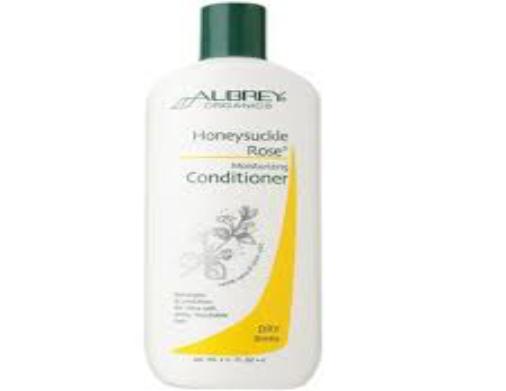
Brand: Aubrey Organics
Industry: Necessities